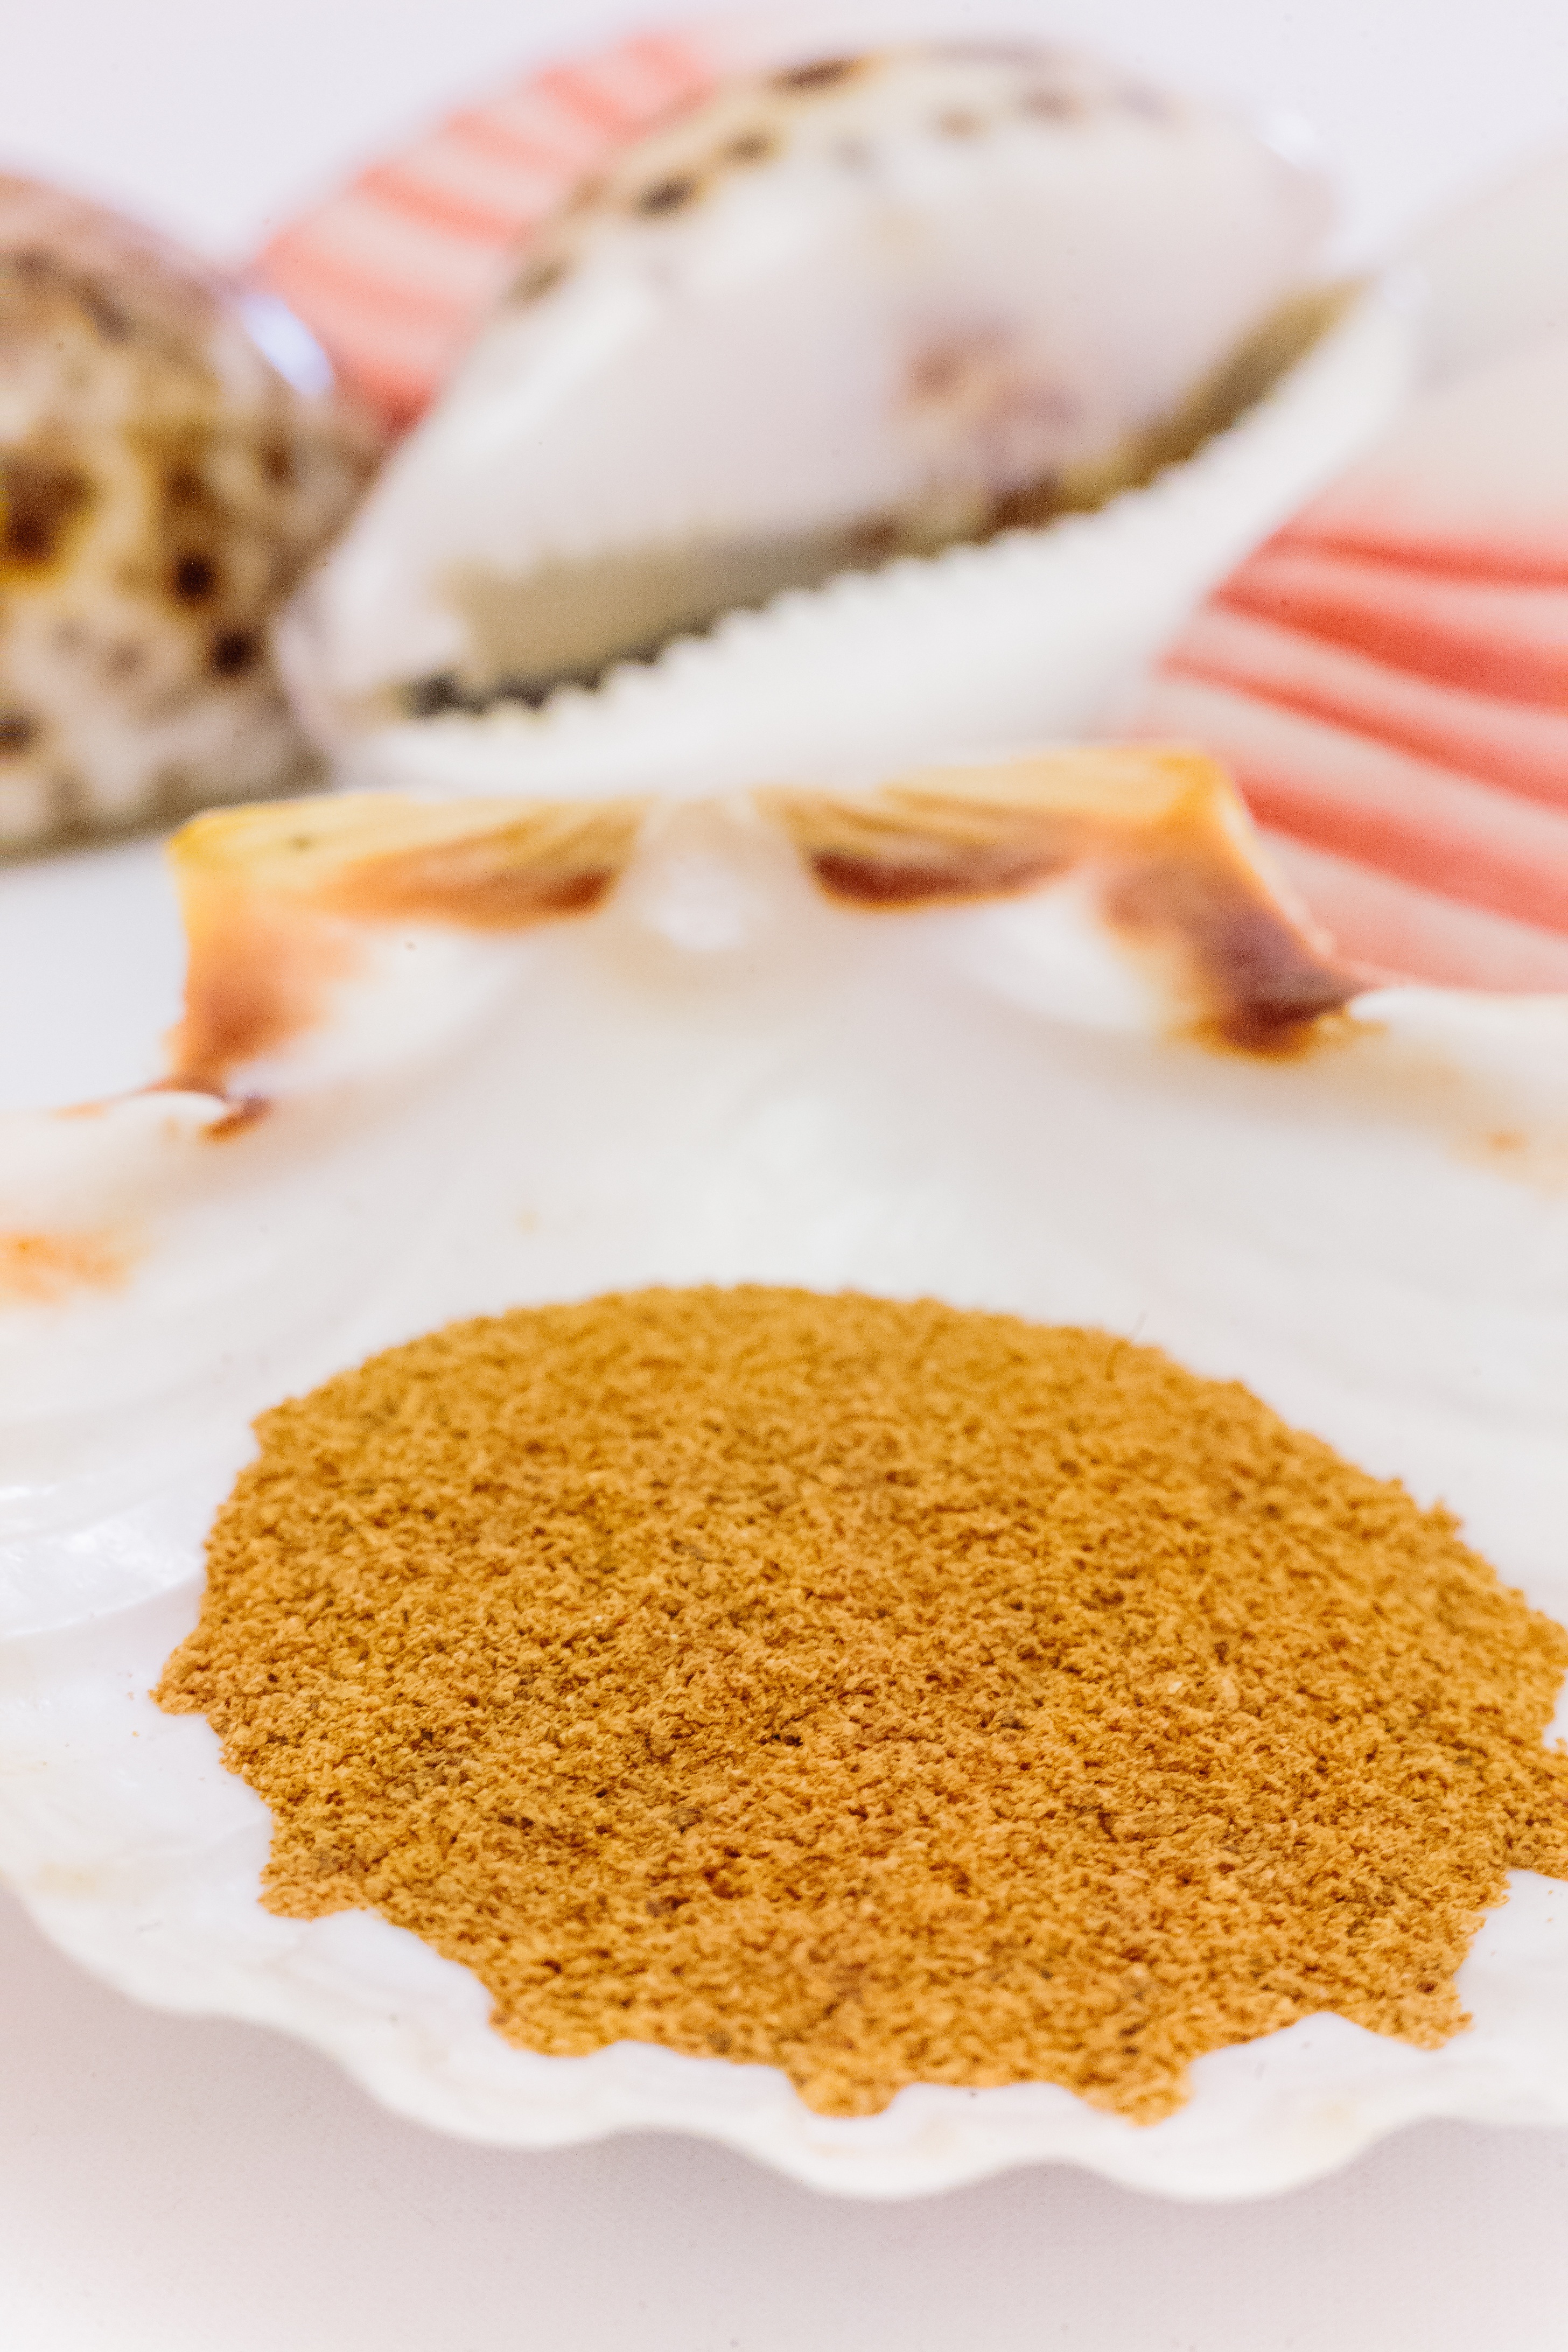
dish, food, produce, vegetable, flavor, flowering plant, land plant